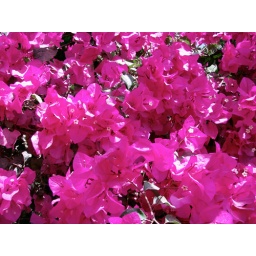
There was a wall of bougainvillea in front of the house that separated us from the dust on the street.